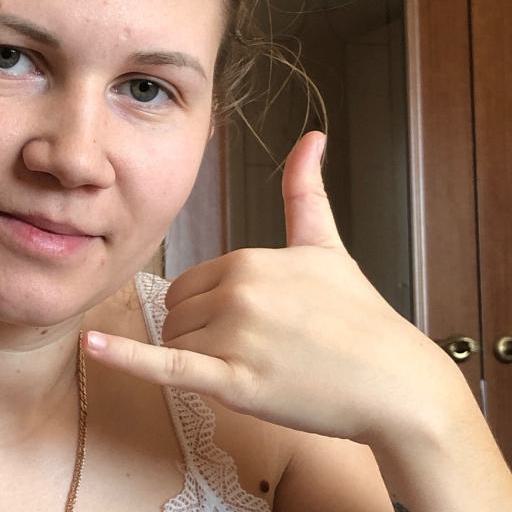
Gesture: call